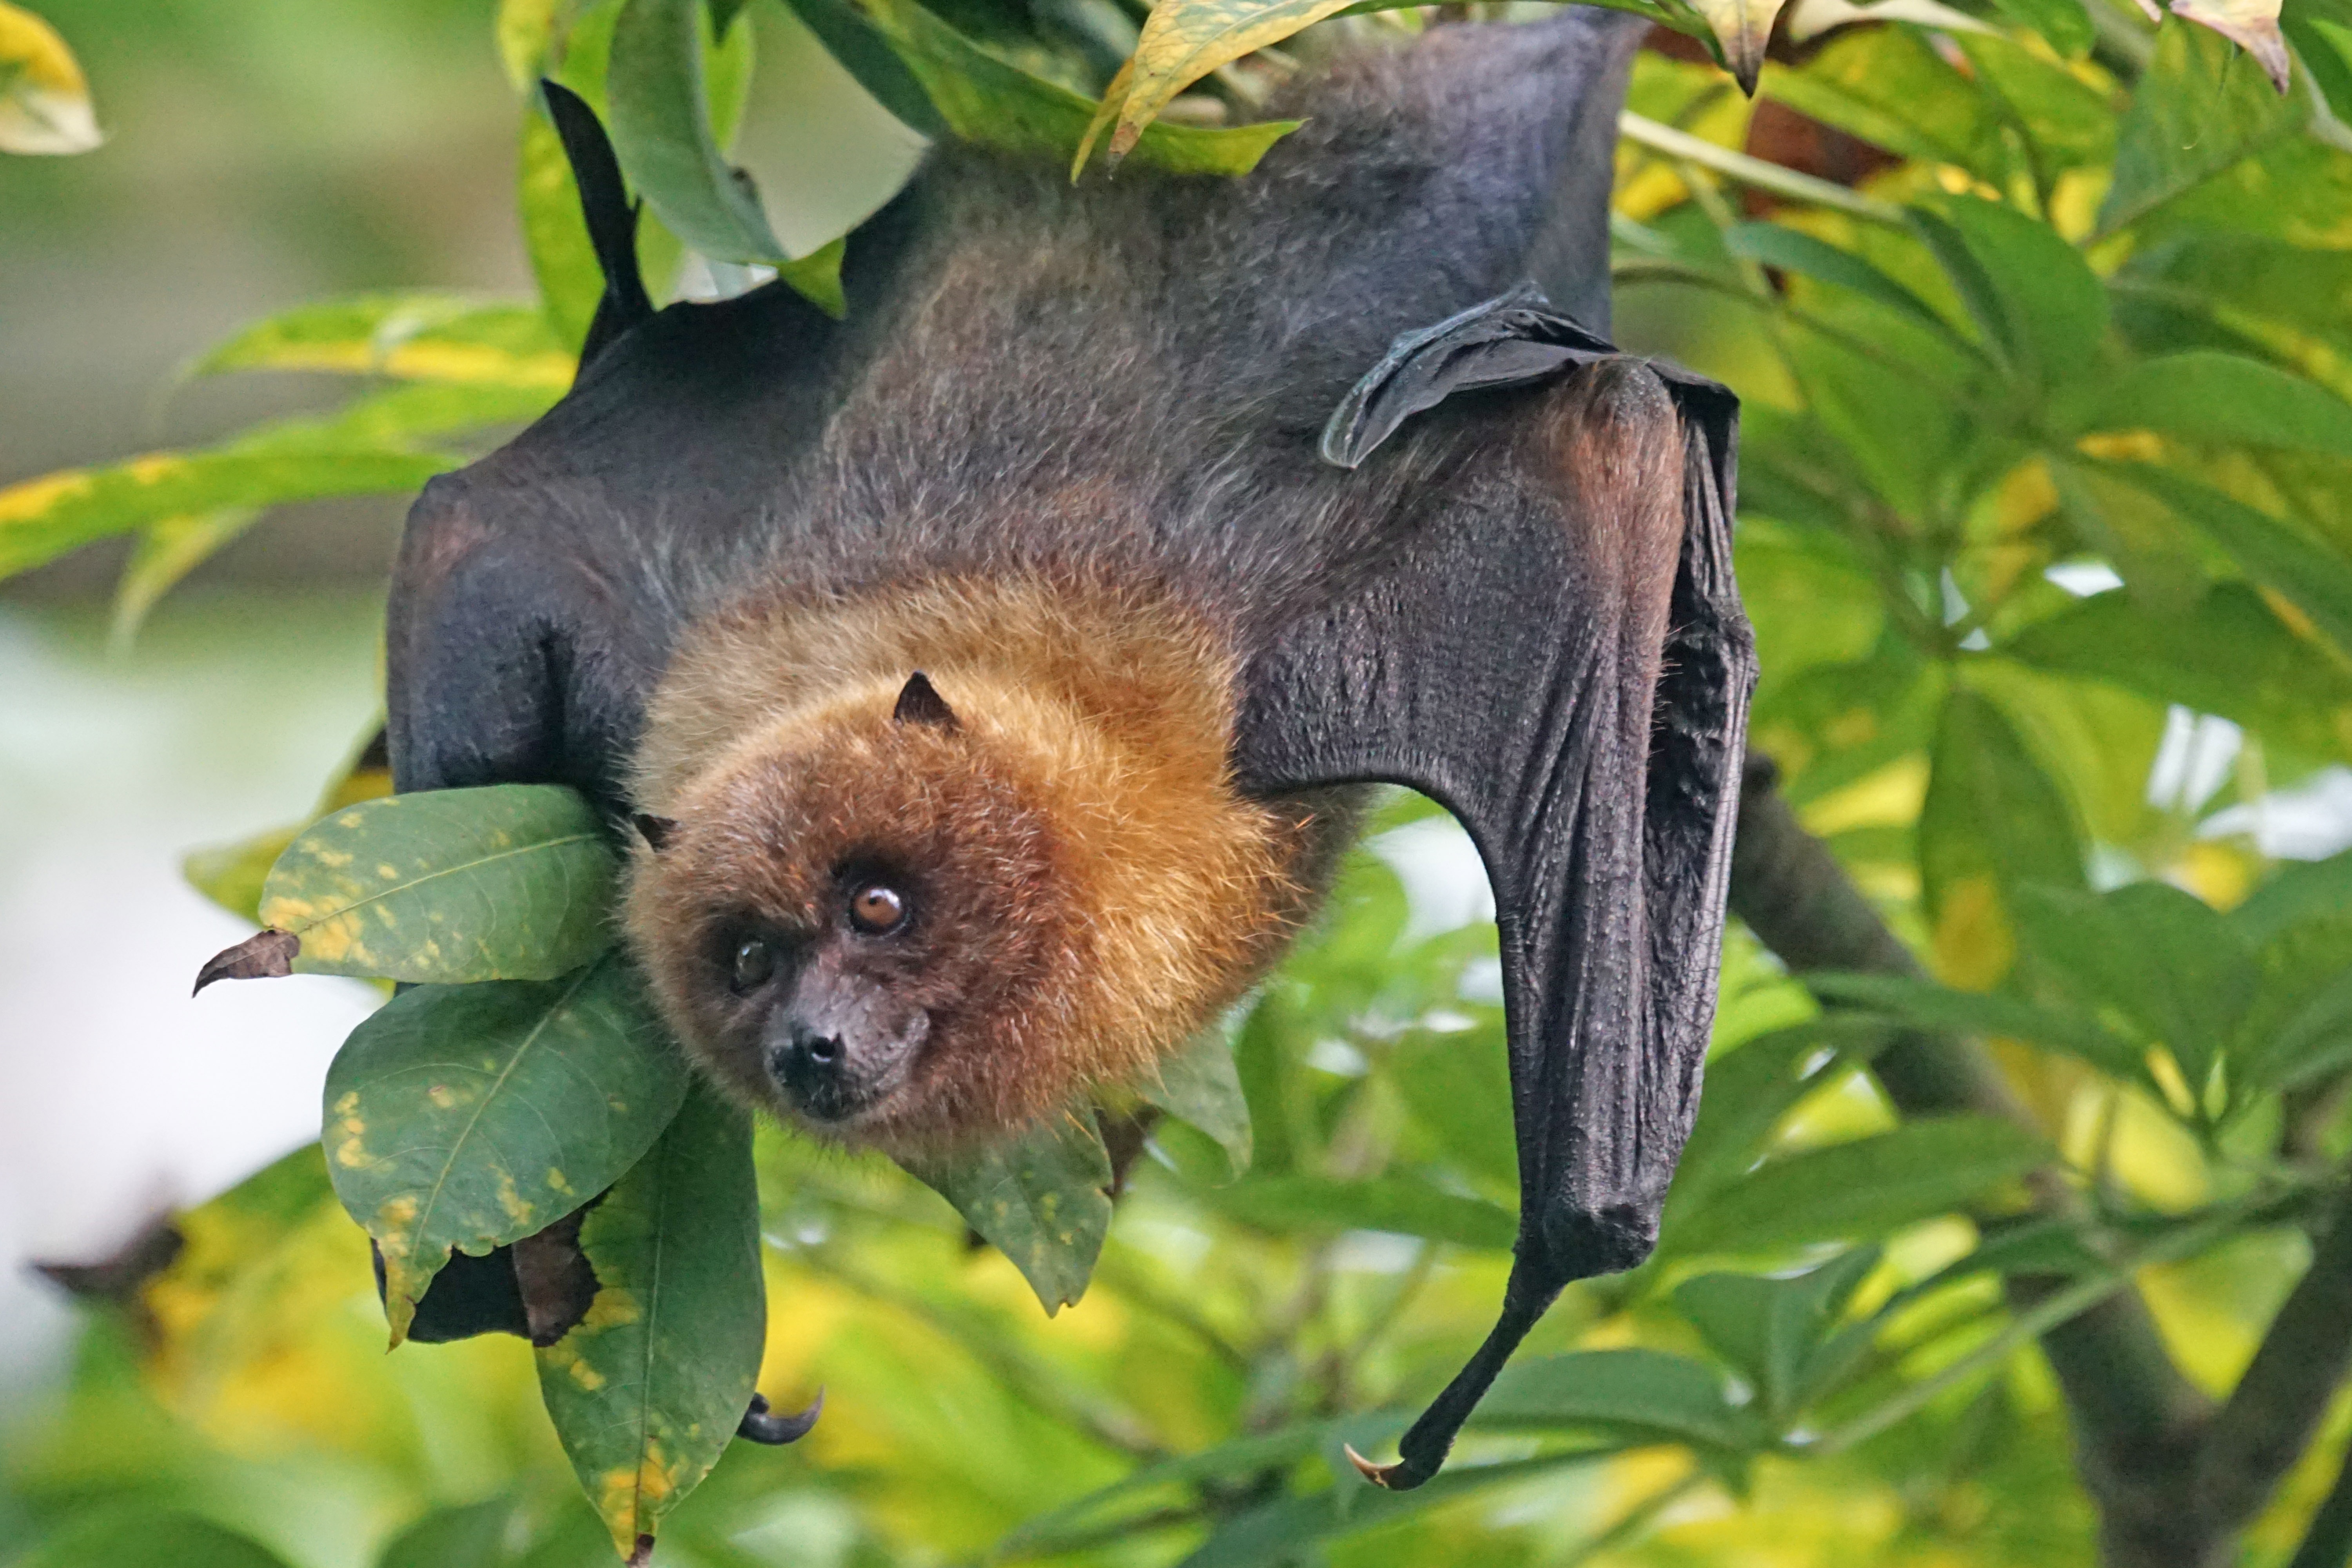
branch, wildlife, mammal, fauna, animals, rainforest, vertebrate, flying dog, fledertier, rodrigues flying fox, new world monkey